No. 216 Squadron RAF

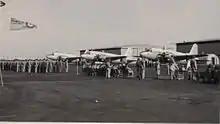
No. 216 Squadron leaving RAF Fayid (Egypt) for the UK in 1955

In late 1949, the Dakotas were replaced by Vickers Valettas transport aircraft; in 1955 the squadron moved to RAF Lyneham from RAF Fayid in Egypt to operate the De Havilland Comet C.2 jet airliner until 27 June 1975, when No. 216 Squadron disbanded after 58 years of service.